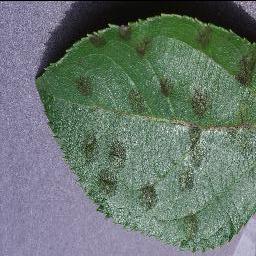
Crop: apple
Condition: scab